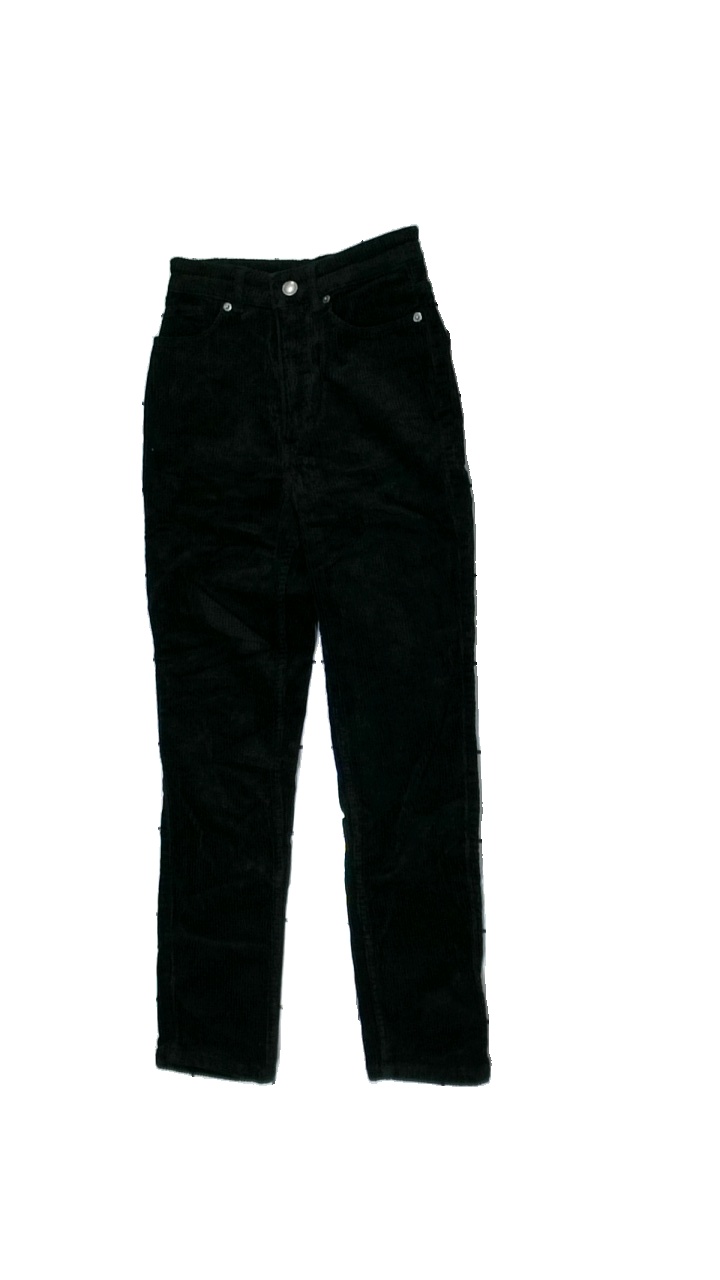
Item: Trousers (Ladies)
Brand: Monki
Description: Black manchester trousers from Monki, size 32. Good condition.
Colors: Black
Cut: Regular
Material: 100% cott
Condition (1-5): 3
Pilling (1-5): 5
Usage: Reuse
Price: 100-150